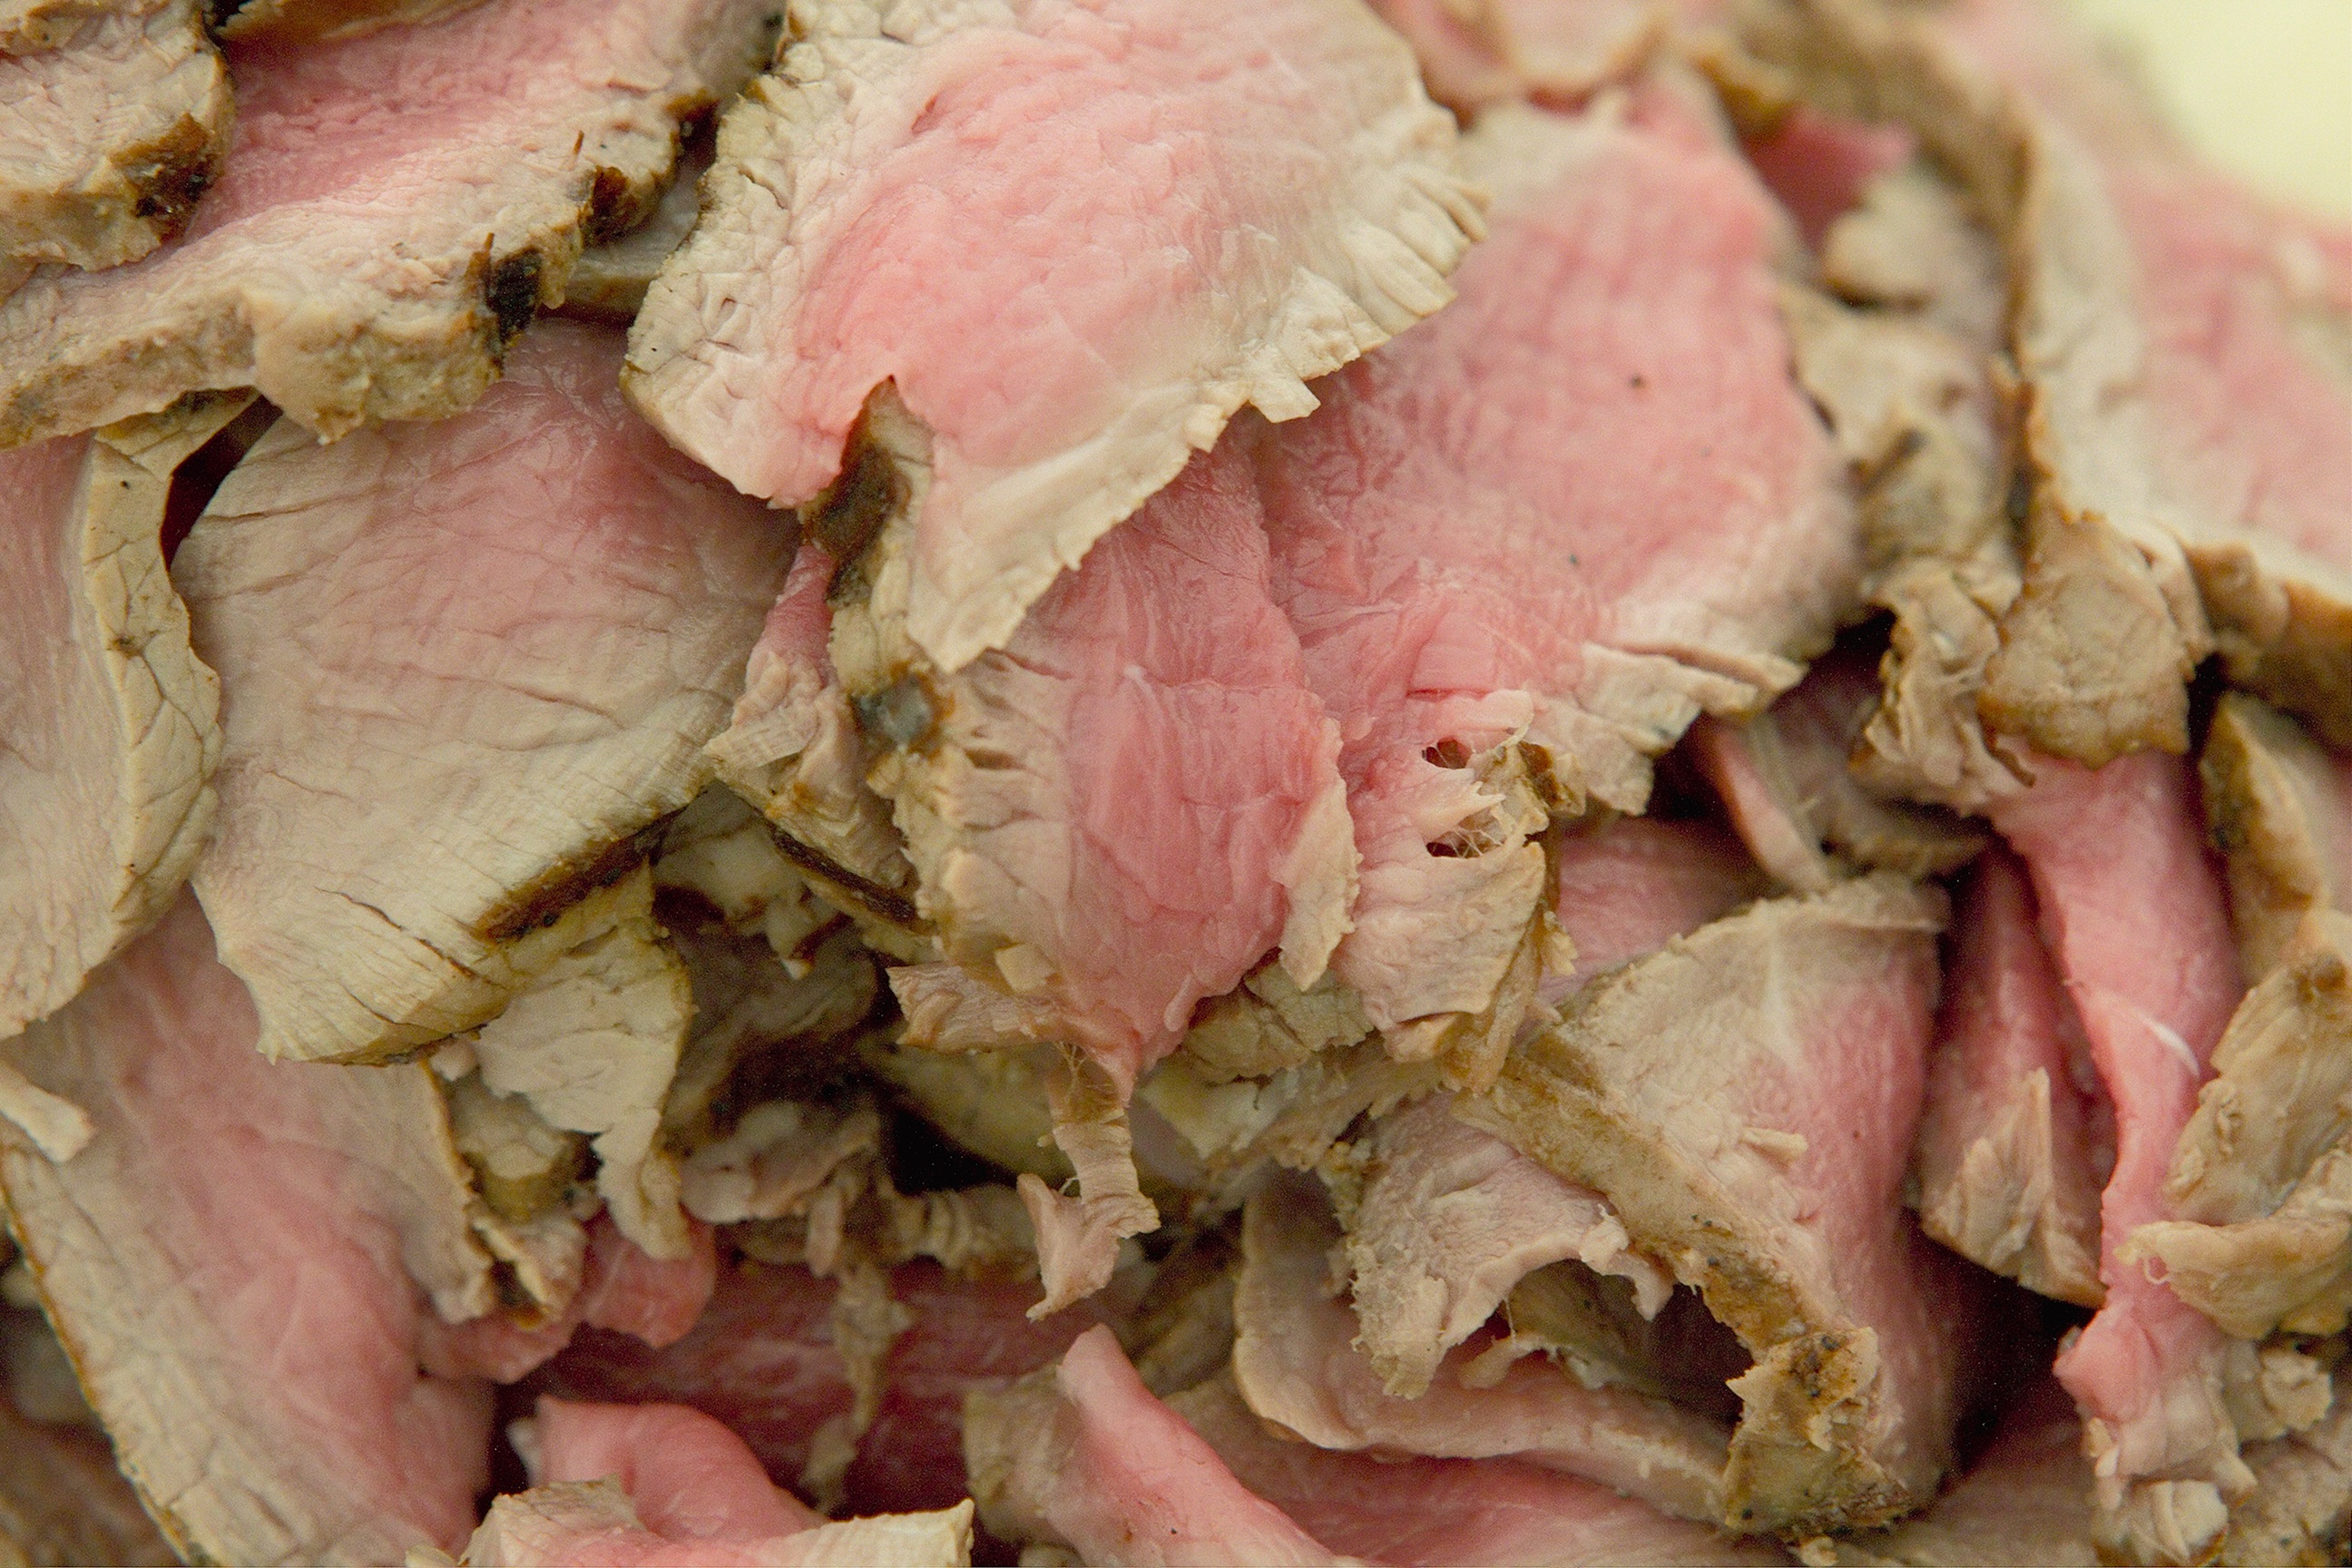
dish, food, cooking, produce, pink, meat, beef, steak, human body, organ, rare, ham, sliced, fillet, roast beef, corned beef, lamb and mutton, turducken